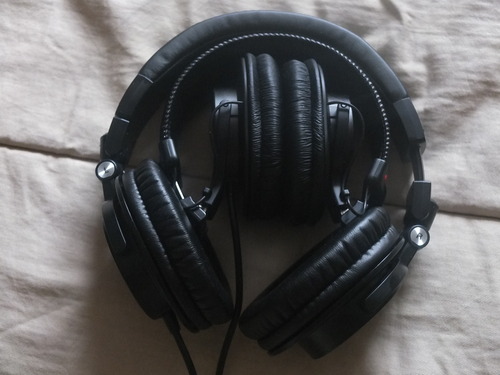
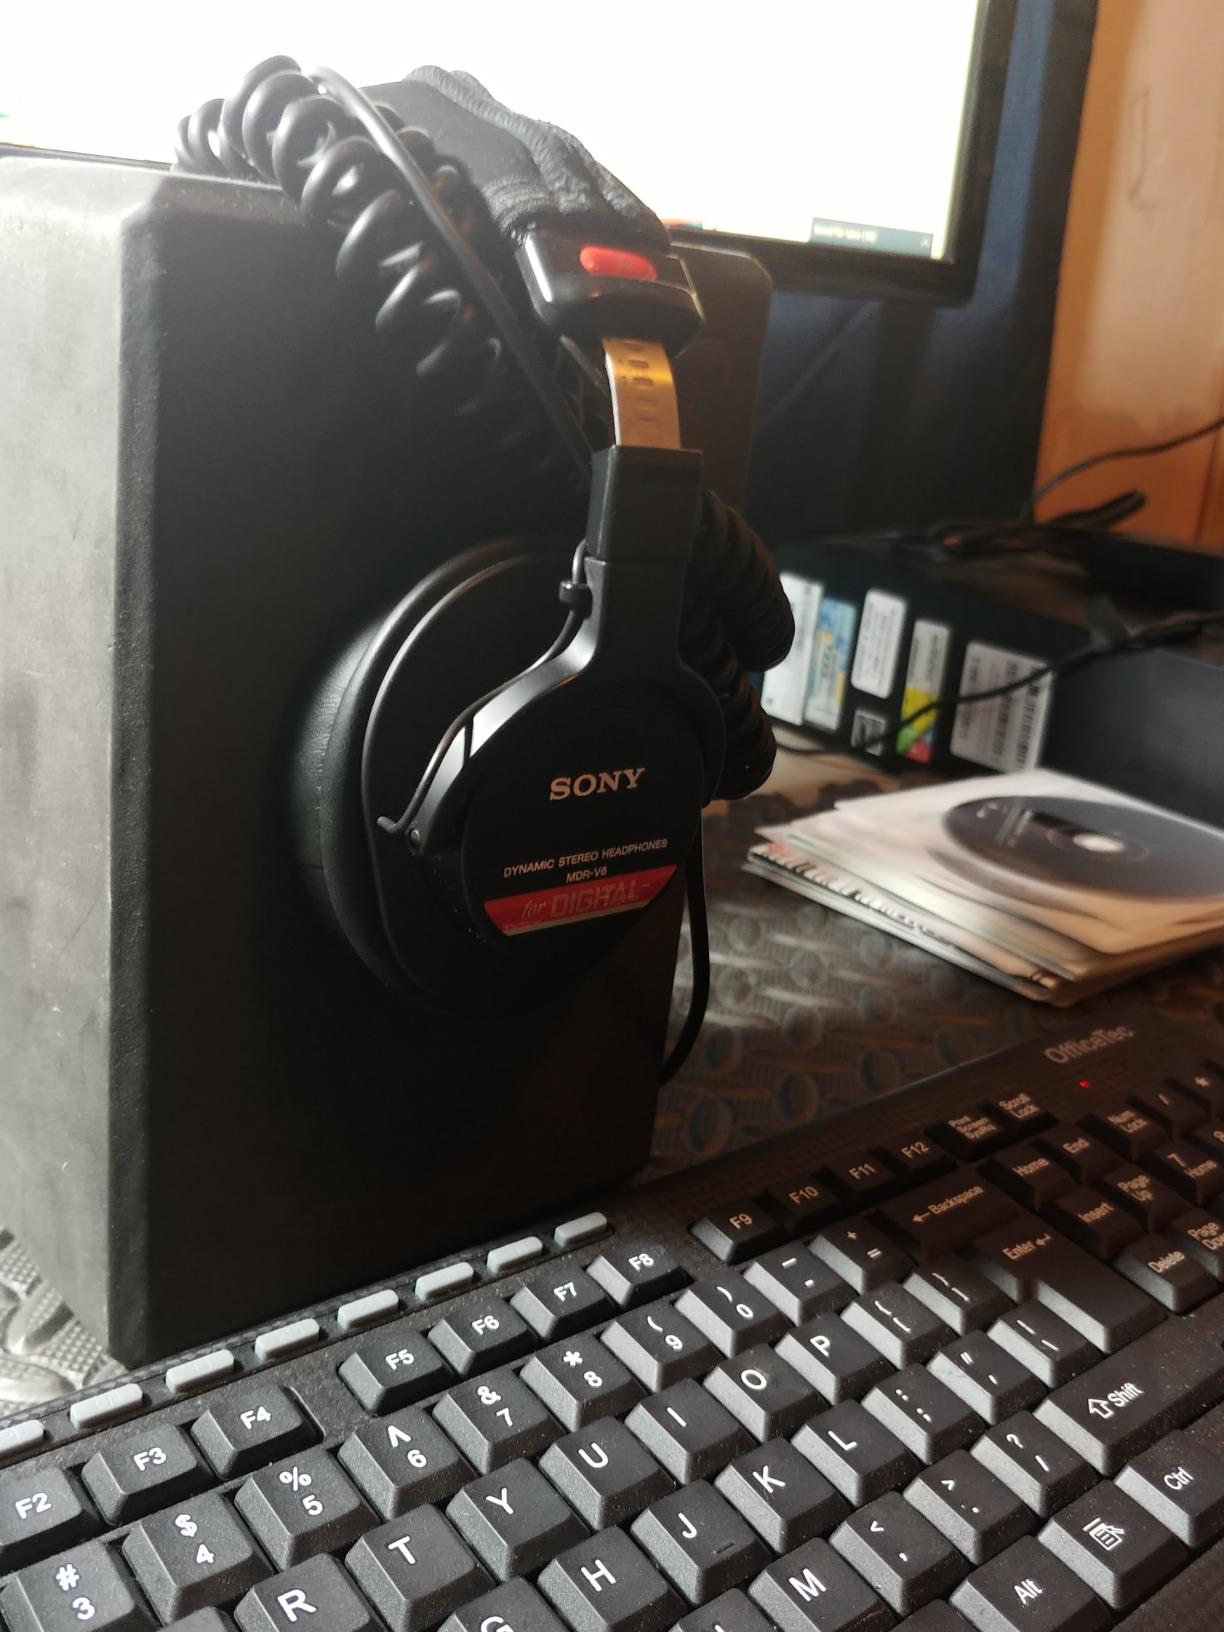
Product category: headphones
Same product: no